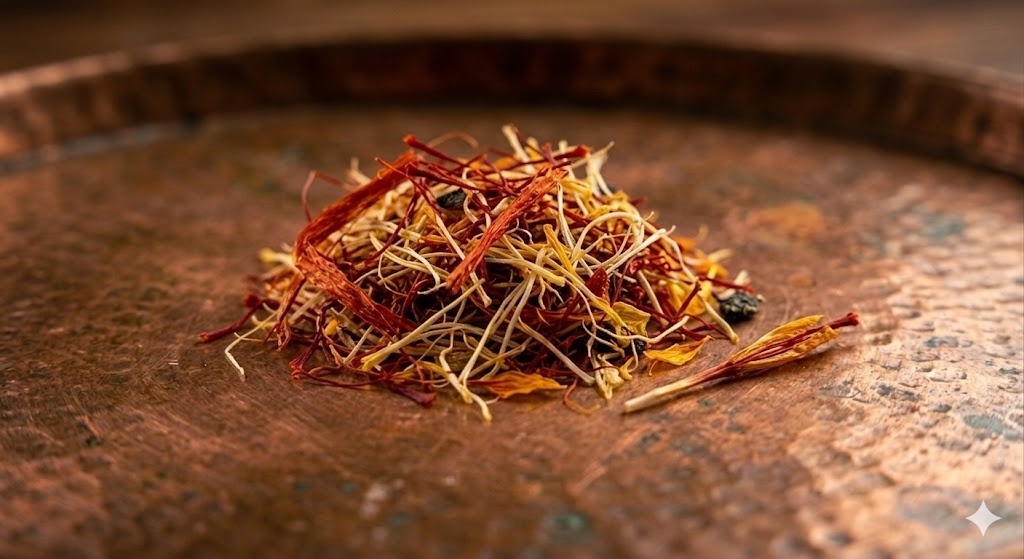
Saffron quality class: adulterated